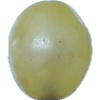
Label: Grape White 1